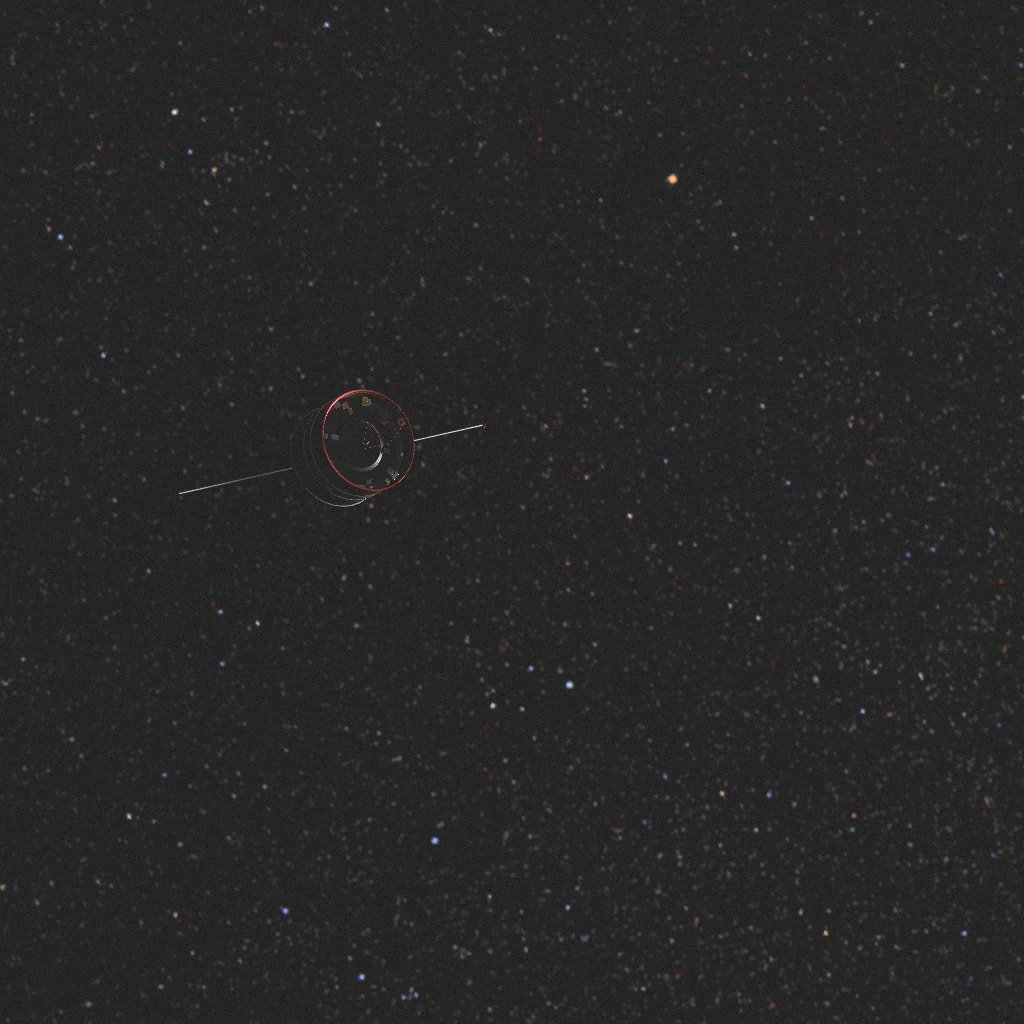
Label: double_star